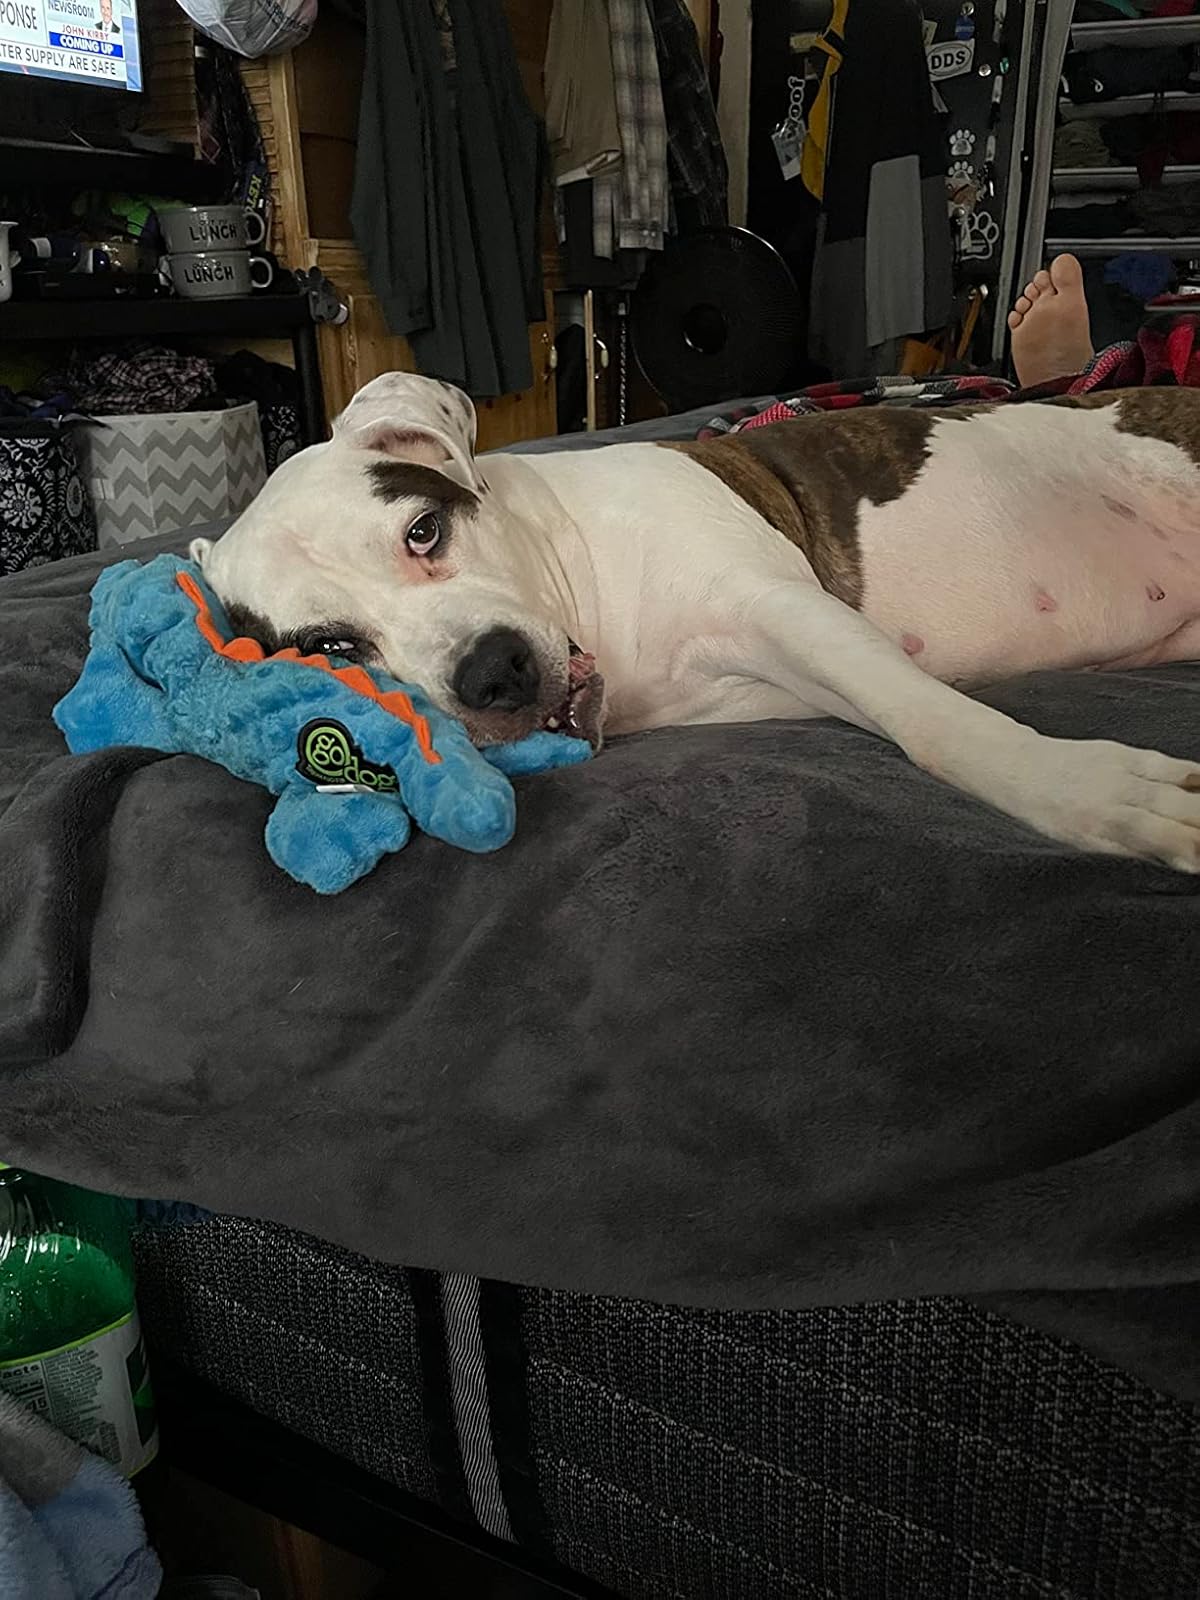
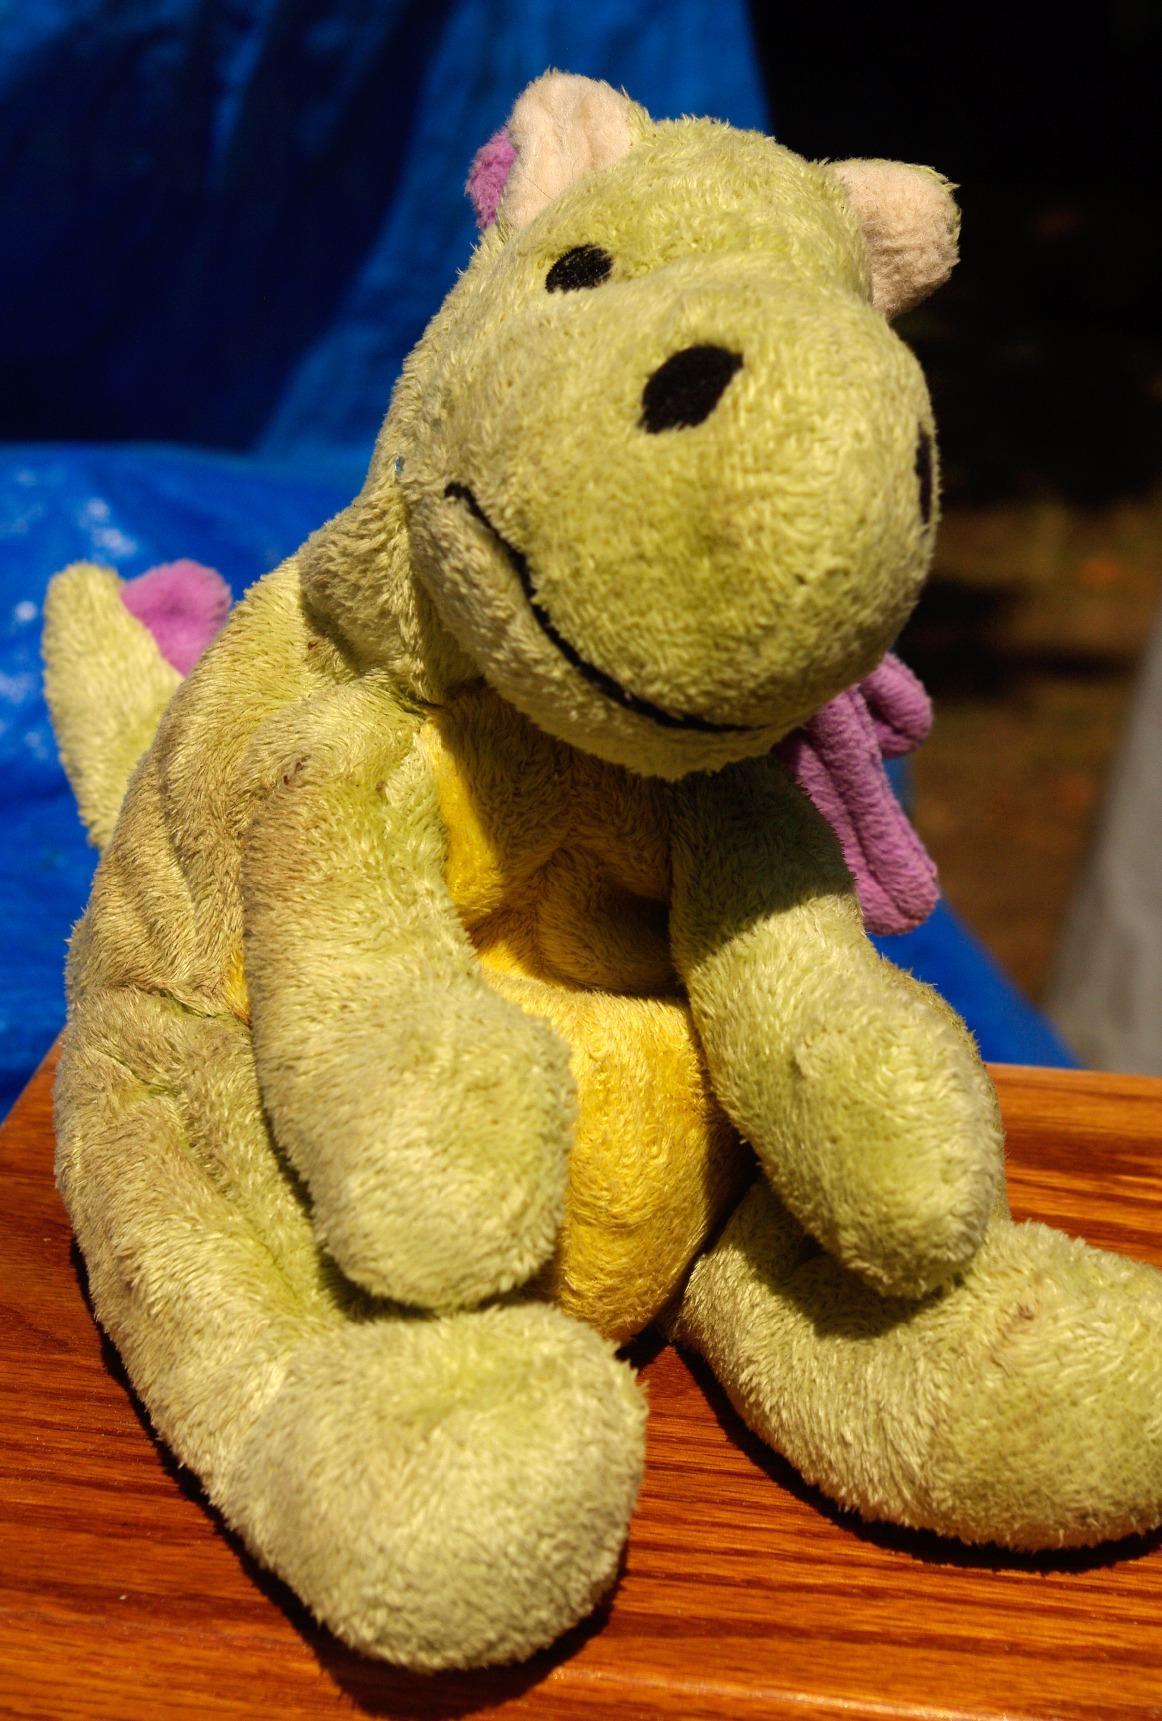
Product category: items_toy
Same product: no